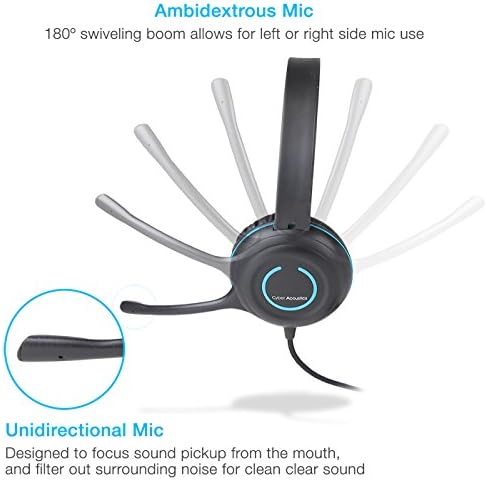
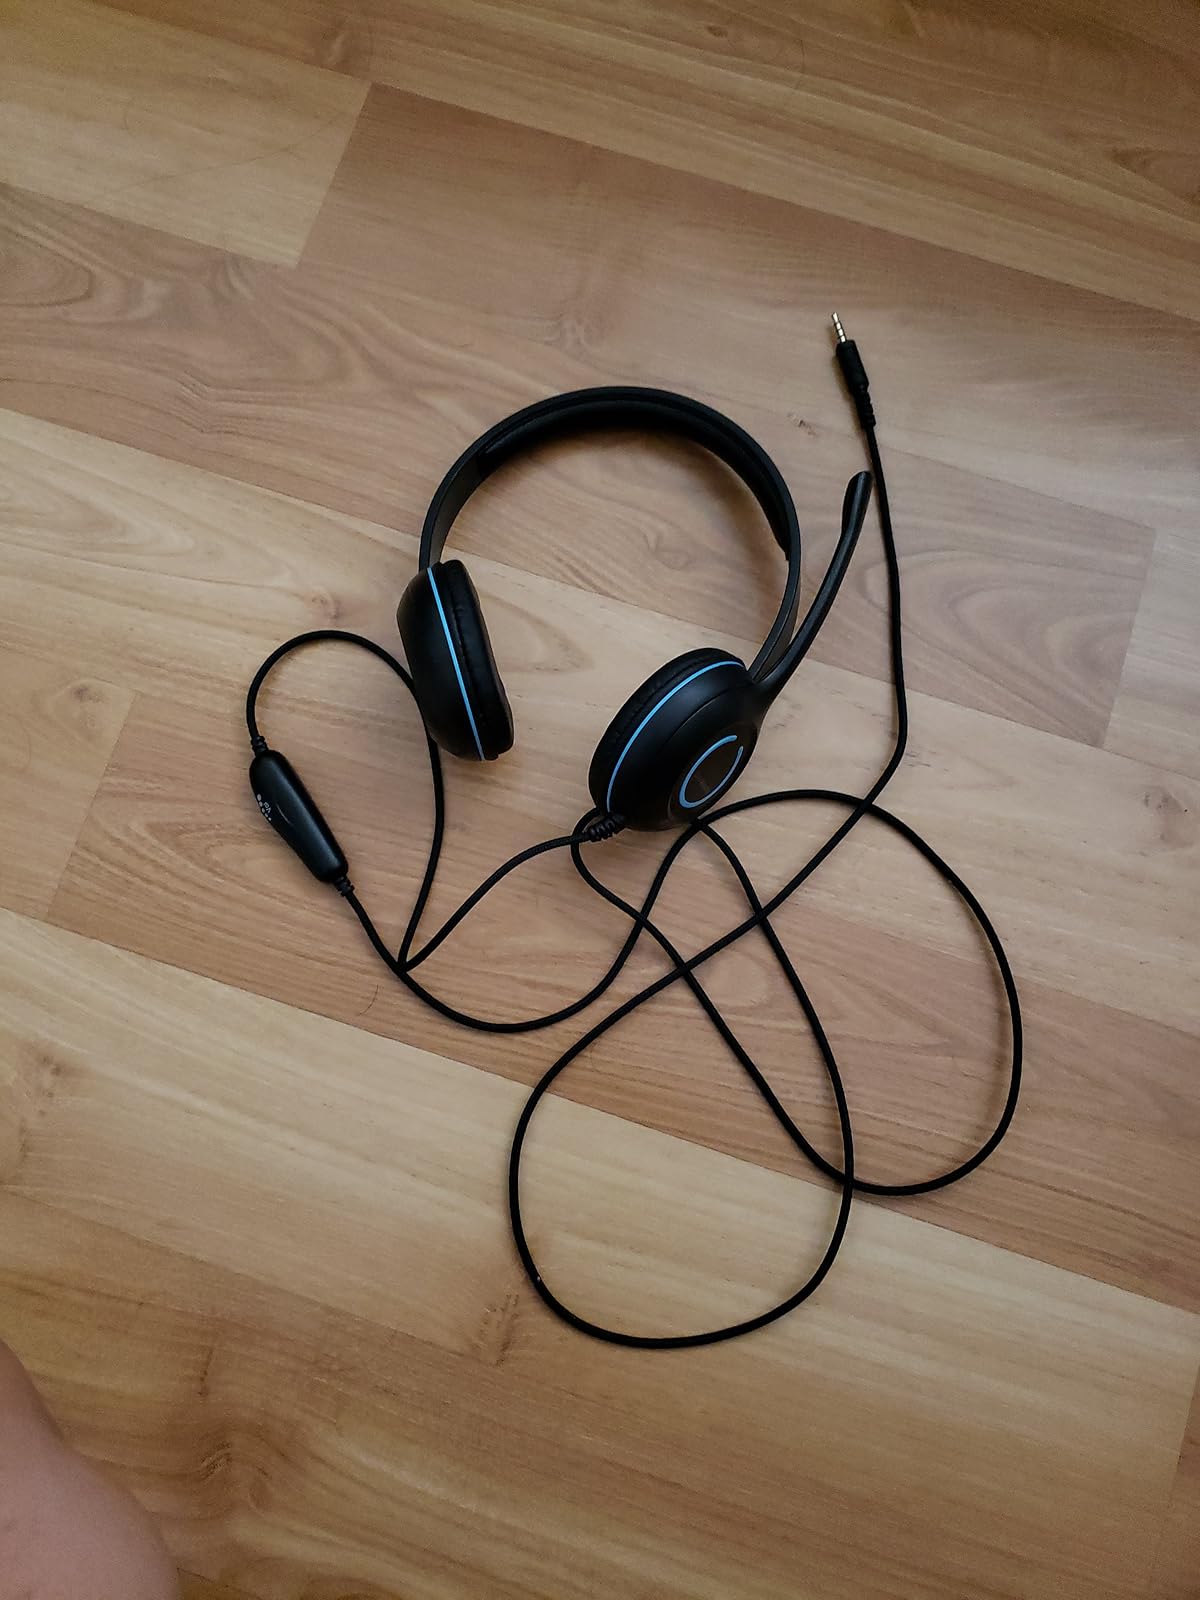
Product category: headphones
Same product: yes